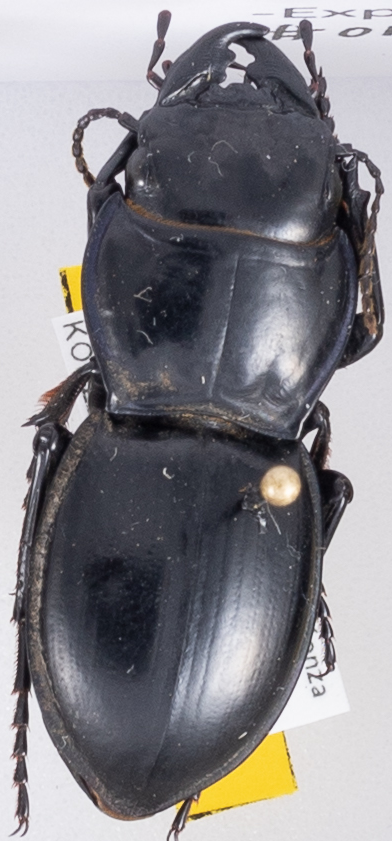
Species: Pasimachus californicus
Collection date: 2022-06-20
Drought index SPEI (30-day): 0.484
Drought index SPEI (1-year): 0.058
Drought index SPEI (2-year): -0.06